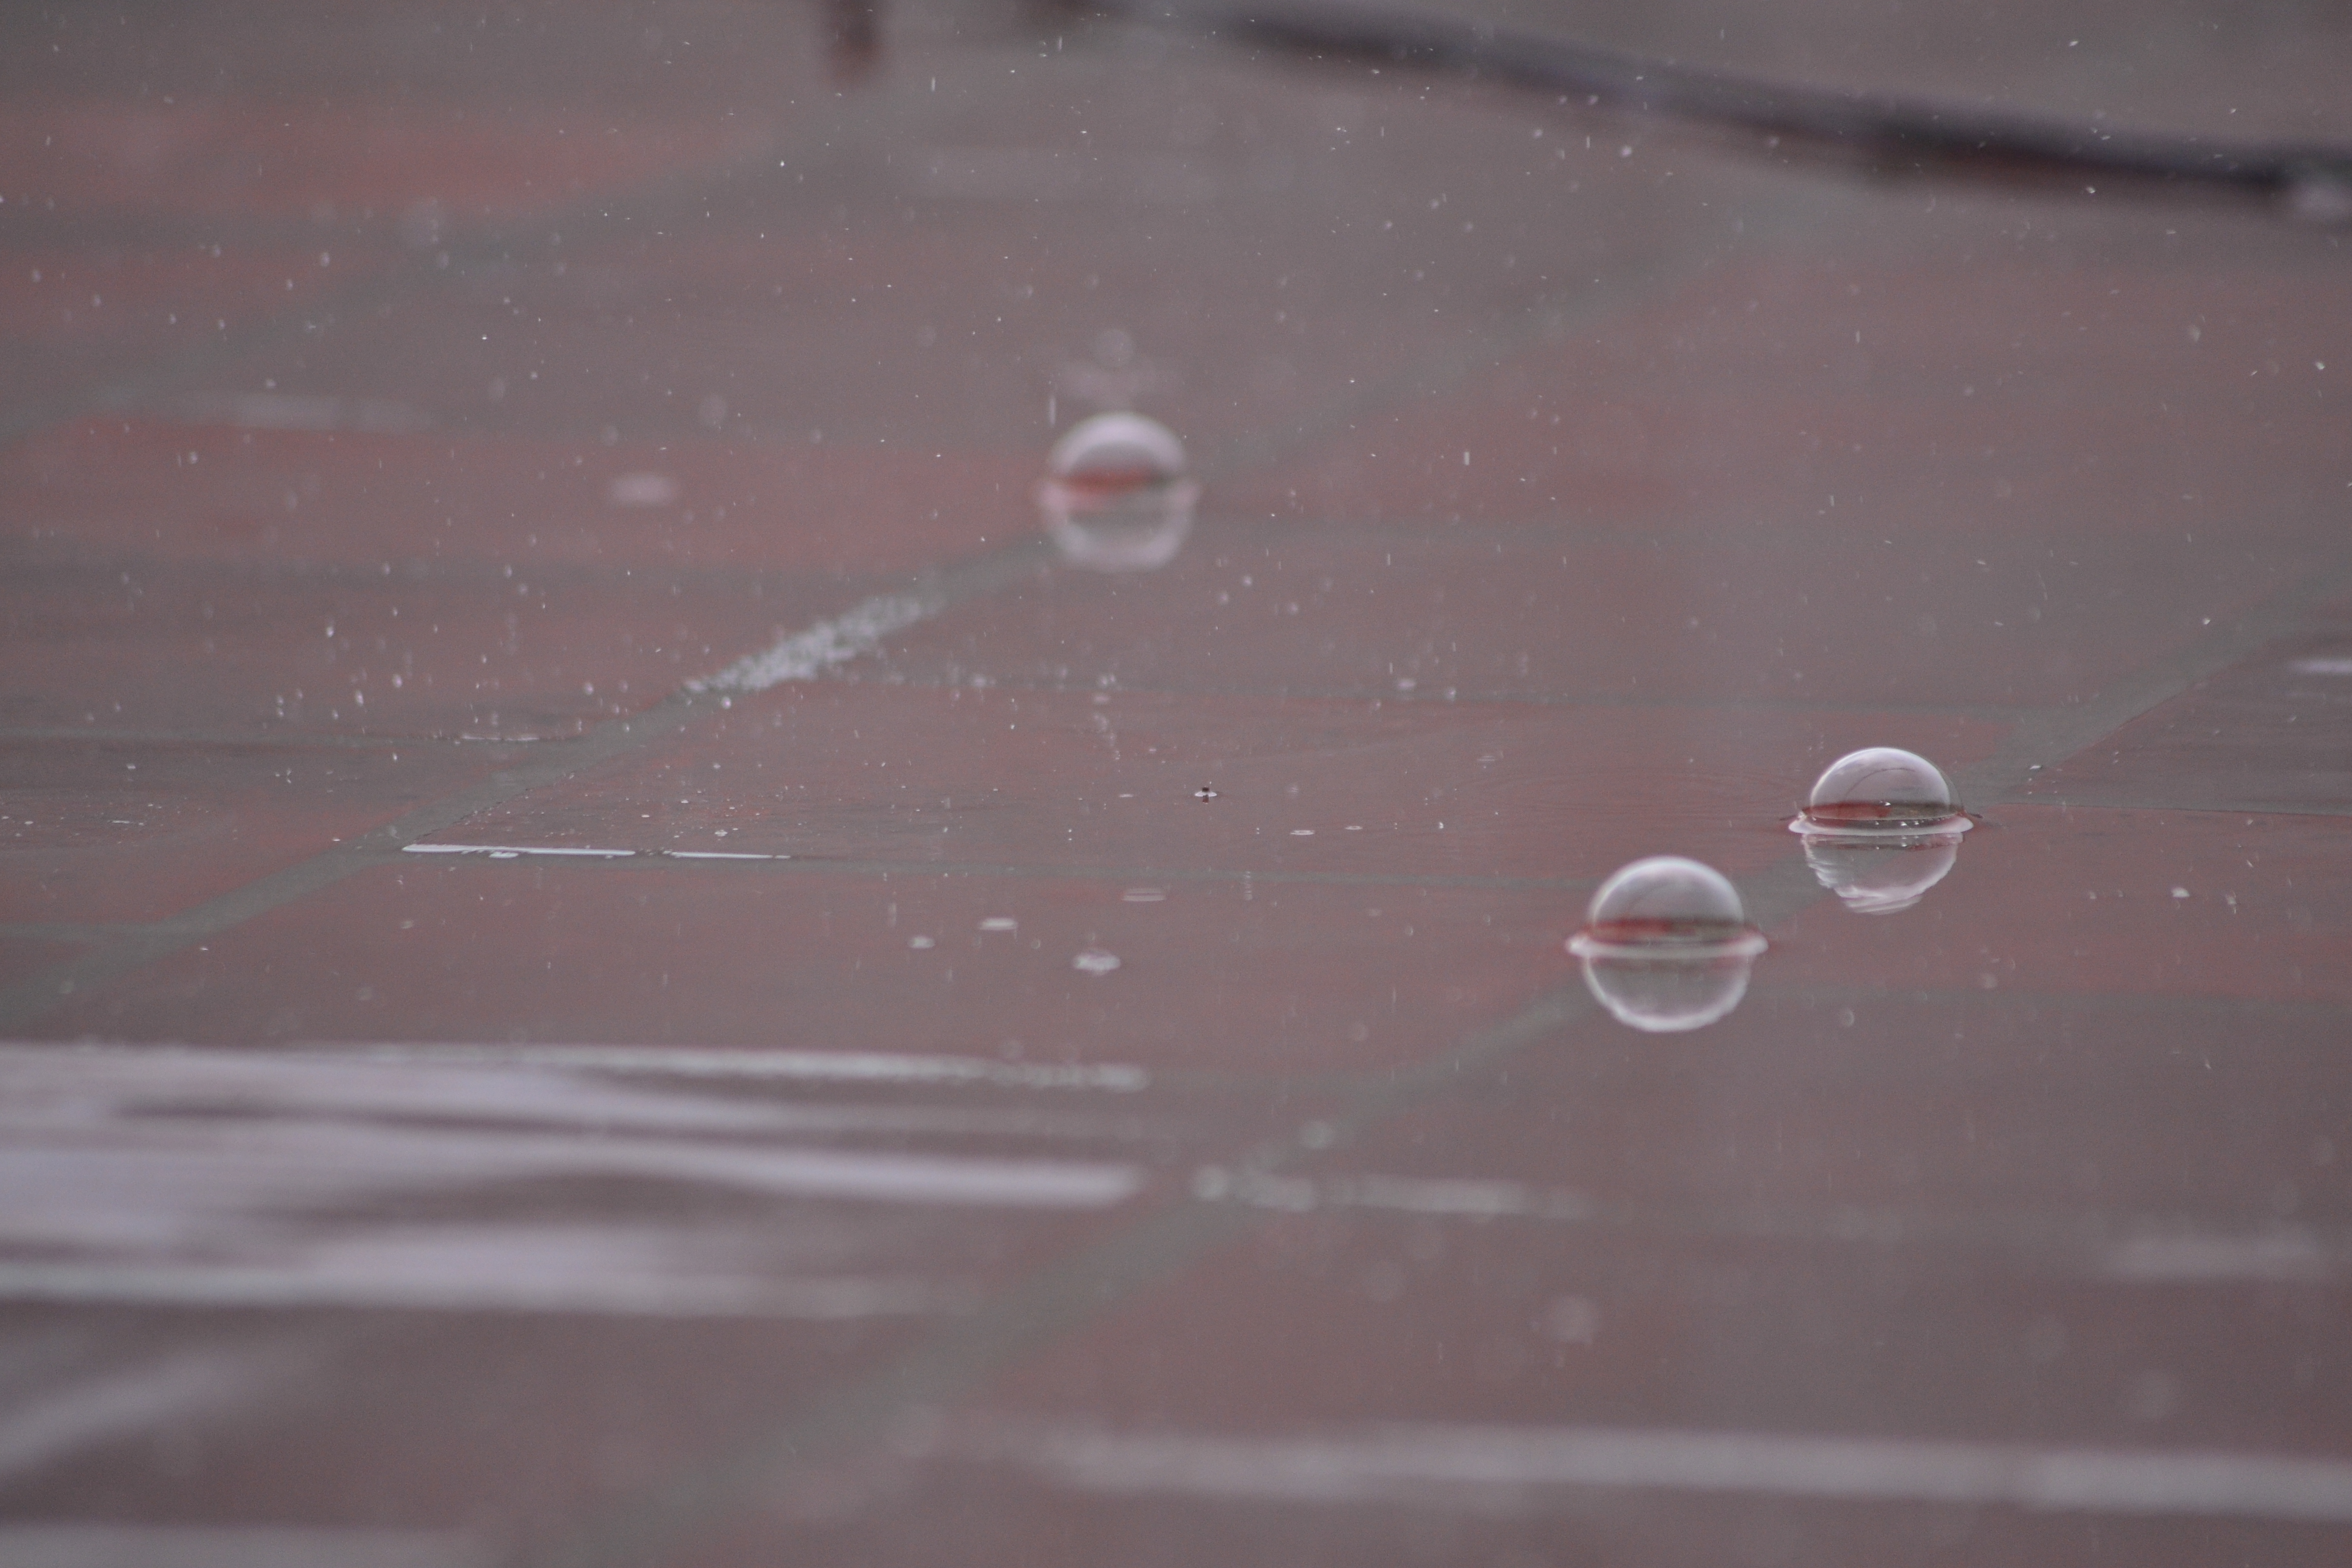
water, rain, atmosphere, drop, close up, line, sky, glass, macro photography